MC Serch

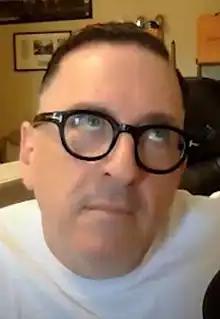
MC Serch in 2023

Michael Berrin (born May 6, 1967), better known by his stage name MC Serch, is an American rapper and record executive. He gained fame as part of the hip hop group 3rd Bass, who were active in the late 1980s and early 1990s and released three studio albums.